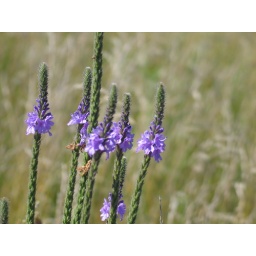
Purple flowers in the field